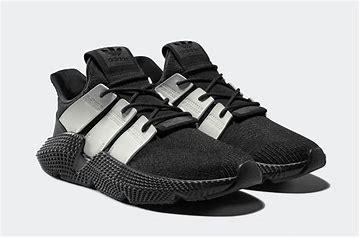
Brand: adidas
Model: originals Adidas Originals Prophere